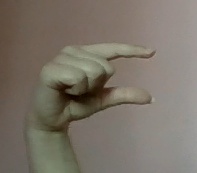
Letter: dal